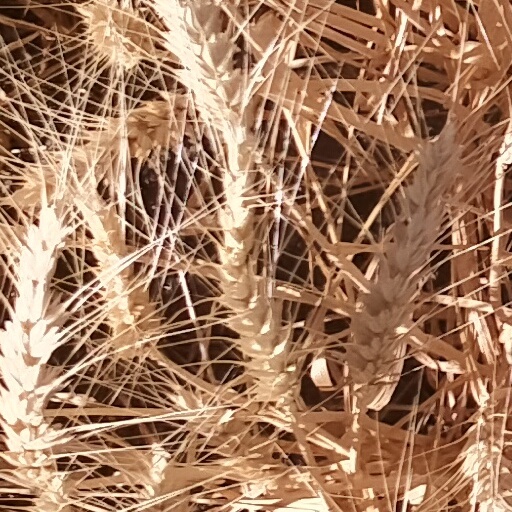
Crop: wheat